Arctic Circle (organization)

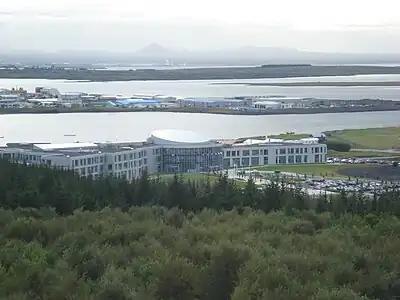
Reykjavík University, where the Arctic Circle Secretariat is housed.

The role of Iceland in Arctic Circle is significant. The former president of Iceland Ólafur Ragnar Grímsson founded it and he is also currently chairman. Meanwhile, the annual assembly is held in Reykjavik. This is one of the reasons why researchers of Arctic affairs believe the Arctic Circle initiative has the potential to reposition Iceland as a global Arctic state. In the late 2000’s and early 2010’s, Iceland was excluded from meetings with the Arctic Five, which consists of the five littoral states which border the Arctic Ocean; Norway, Denmark, Russia, Canada and The United States of America. Due to this fact, Iceland had concerns that they would be left out of Arctic deliberations altogether, but being the host of such a big forum with such high profile stakeholders gives them an Arctic voice.